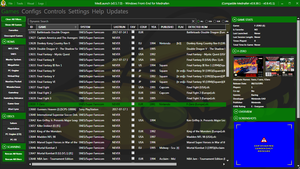
Mednafen est un émulateur pour diverses consoles de jeu vidéo, distribué sous licence libre. Il utilise OpenGL et SDL.